George Waller (colonel)

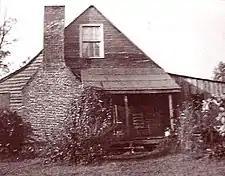
Home of Col. George Waller at Waller's Ford (later Fieldale), 1930

He was also an early tax commissioner for the county, and along with Robert Hairston, one of Henry County's earliest sheriffs.